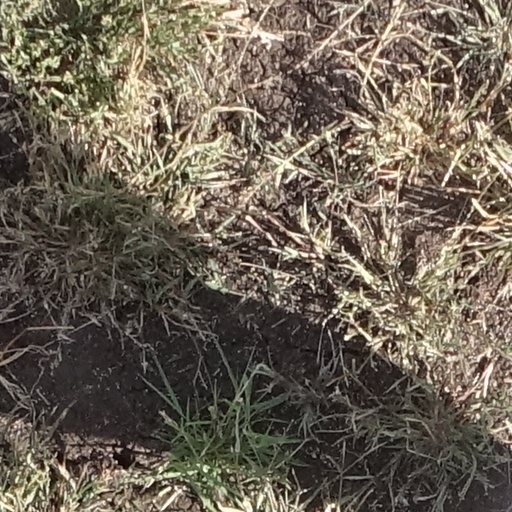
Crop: sorghum